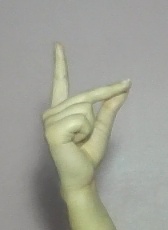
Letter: ta